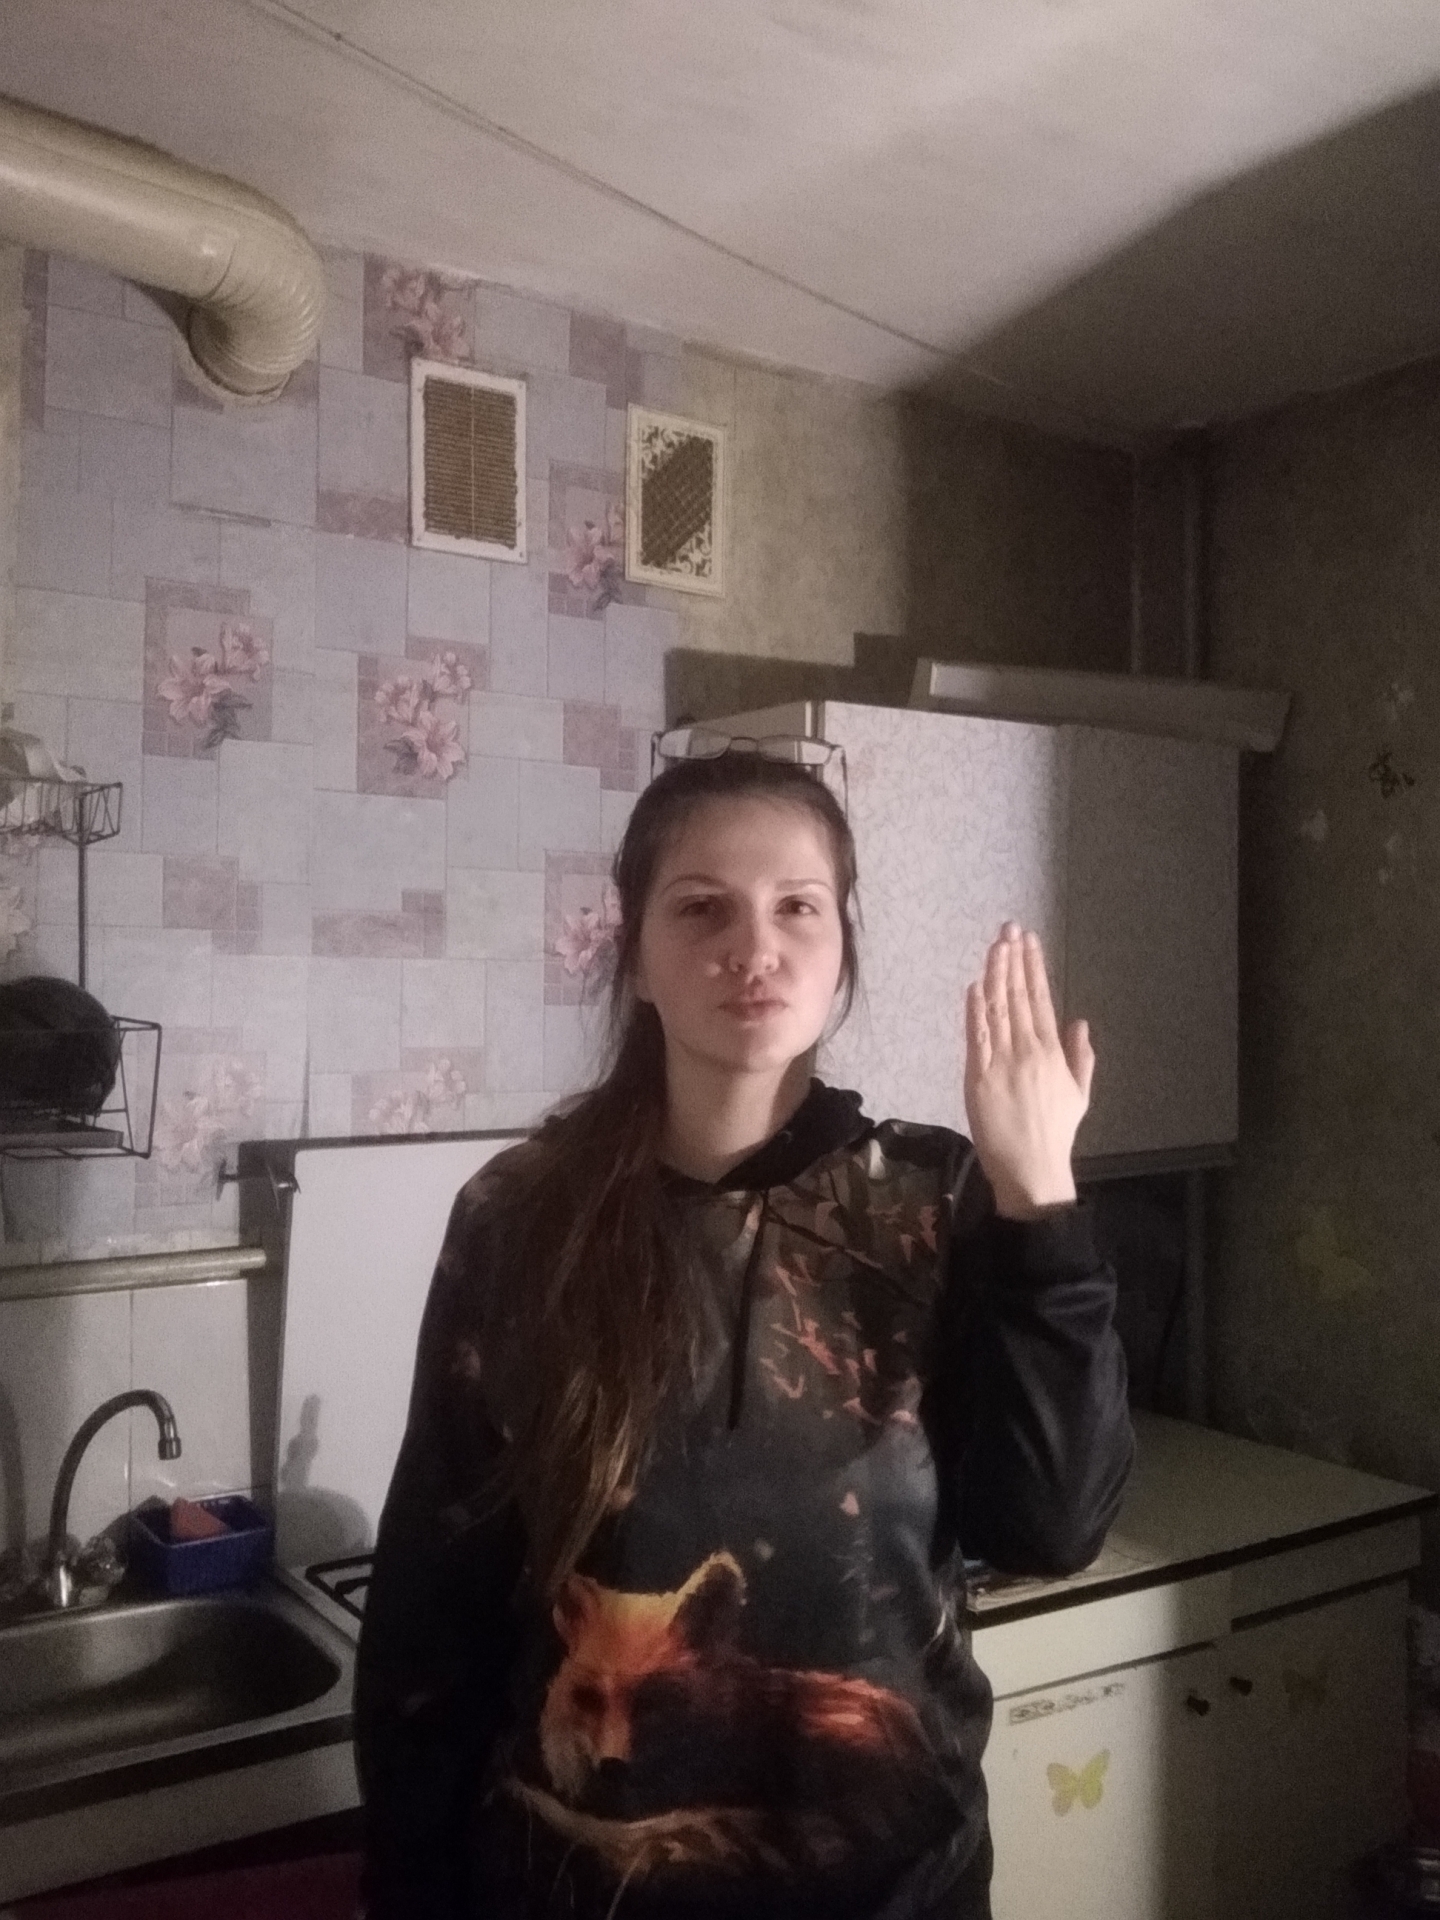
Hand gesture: stop_inverted